Jailer (2023 Malayalam film)

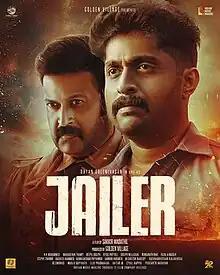
Theatrical release poster

Jailer is a 2023 Indian Malayalam-language historical thriller film written and directed by Sakkir Madathil. It is a remake of the 1957 Hindi-language film "Do Aankhen Barah Haath", directed by V. Shantaram. The film stars Dhyan Sreenivasan in lead role, alongside Manoj K. Jayan, Divya Pillai and Sreejith Ravi in the supporting cast. Set in the 1950s, it tells the story of a prison officer who stays in a bungalow with five prisoners who were charged with different crimes and his experiments to reform them.